Pigs (1973 film)

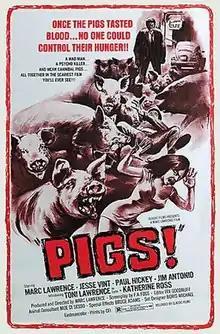
Promotional release poster

Pigs is a 1973 American psychological horror film co-written, co-produced, and directed by Marc Lawrence and currently distributed by Troma Entertainment. The film stars Toni Lawrence.